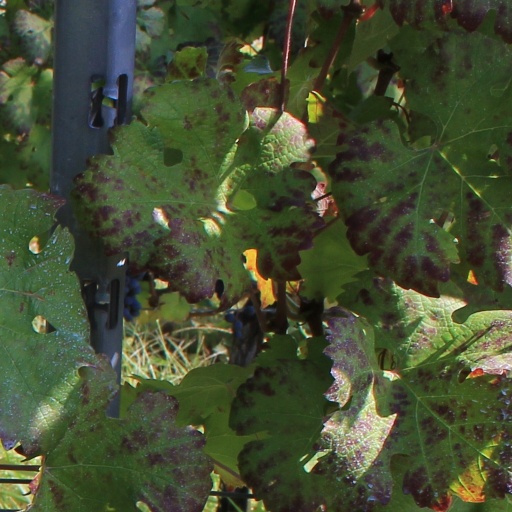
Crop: grape